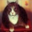
Label: cat